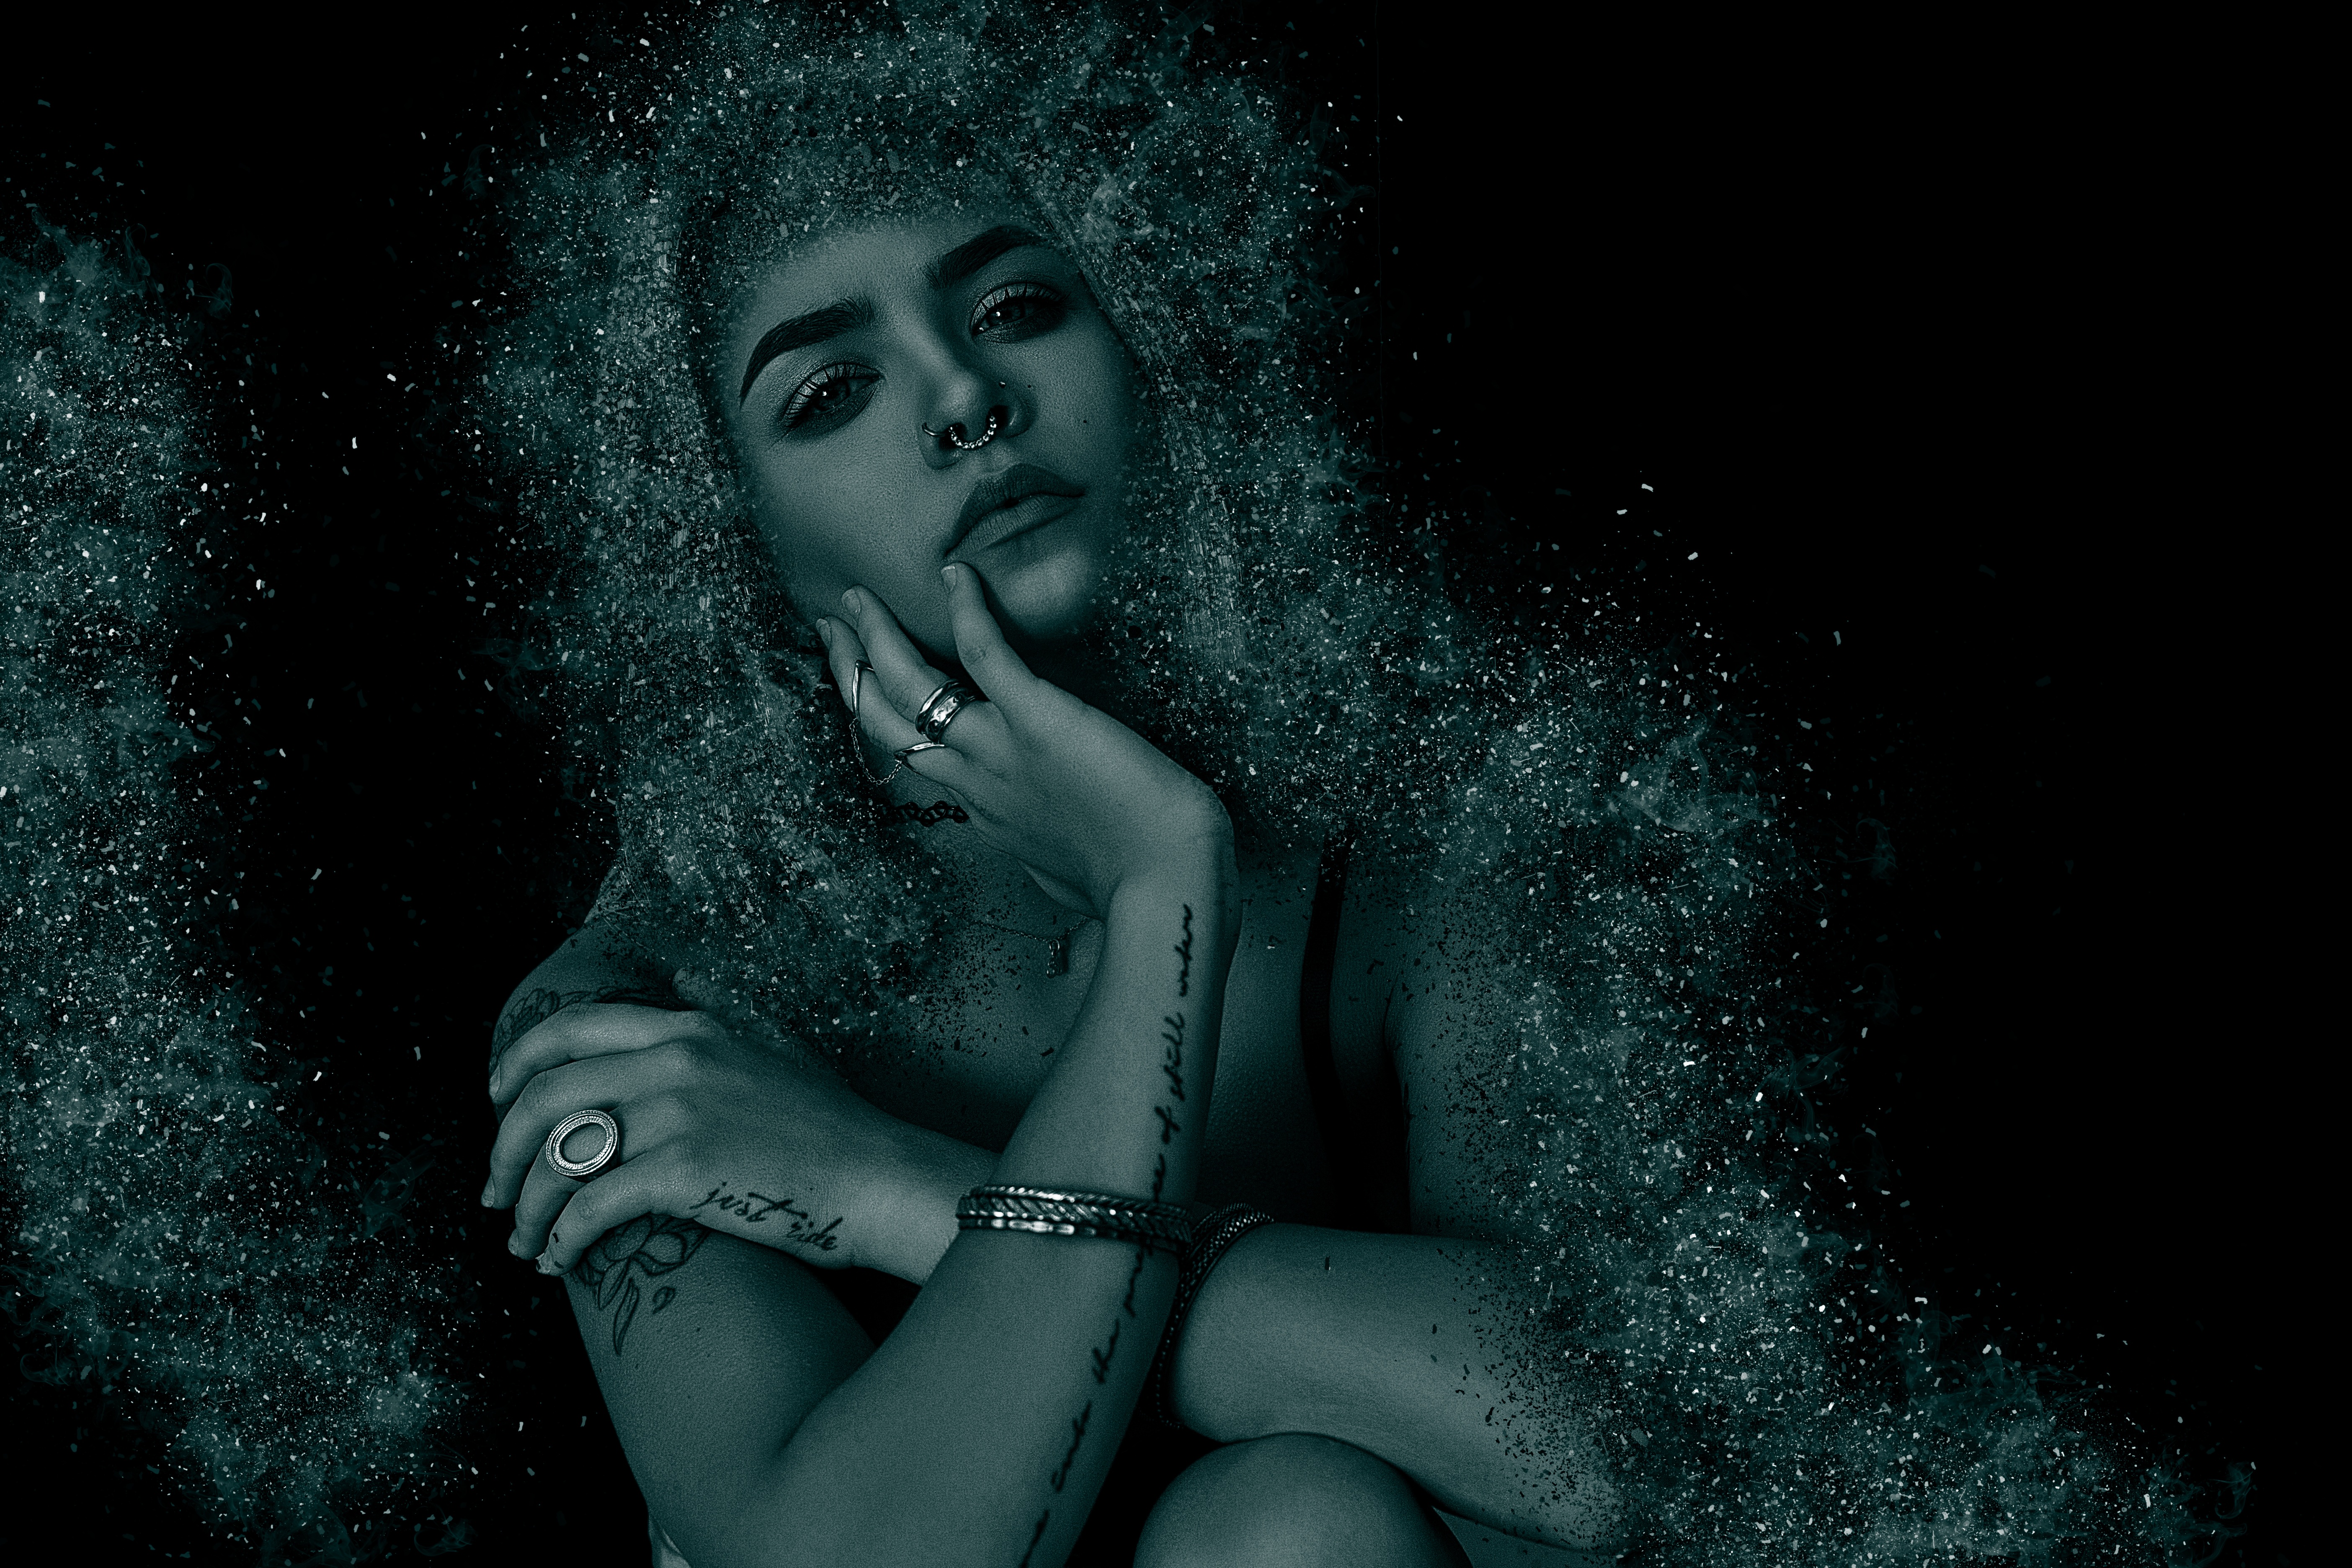
person, woman, female, portrait, model, human, darkness, thoughtful, face, art, illustration, sunglasses, head, beauty, sexy, dreamy, lure, dreams, young woman, screenshot, sensual, image editing, album cover, computer wallpaper, strapless